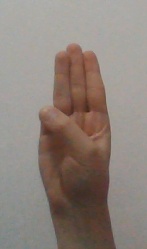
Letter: thaa